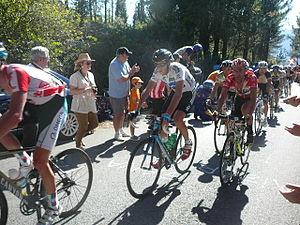
Denis Nikolaïevitch Menchov, né le 25 janvier 1978 à Orel, dans l'ex-URSS, est un coureur cycliste russe professionnel de 2000 à 2013, reconverti en directeur sportif. Considéré comme un coureur de grands tours, il en remporte deux au cours de sa carrière : le Tour d'Espagne en 2007 ainsi que le Tour d'Italie en 2009. Cependant il a échoué dans la quête d’un Tour de France, terminant troisième en 2008.